Equestrian events at the 2016 Summer Olympics

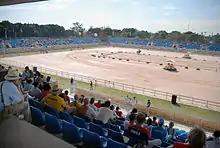
National Equestrian Center hosted the equestrian events.

For the team competition, ten quota spots were available. Three team spots were awarded at the 2014 FEI World Equestrian Games. In addition, six more were awarded at regional competitions (Europe: 3, America: 1, Africa/Asia: 2). In addition, should a country had qualified 3 or 4 athletes in the individual competition, they also qualified as a team and were allowed to compete in the team competition.